Spokane, Portland and Seattle 700

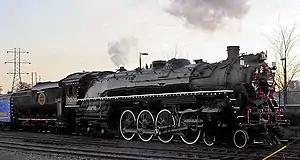
SP&S No. 700 awaiting to start a Christmas excursion in December 2005

Spokane, Portland & Seattle 700 is the oldest and only surviving example of the class "E-1" 4-8-4 "Northern" type steam locomotive and the only surviving "original" (not purchased used from another railroad) Spokane, Portland and Seattle Railway steam locomotive. It was built by the Baldwin Locomotive Works in May 1938. Nearly identical to the class "A-3" Northerns built for Northern Pacific Railway, it burns oil instead of coal.